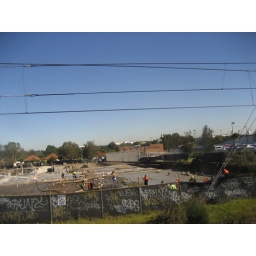
Workers in Australia have to wear bright orange or green shirst while they work. It is law